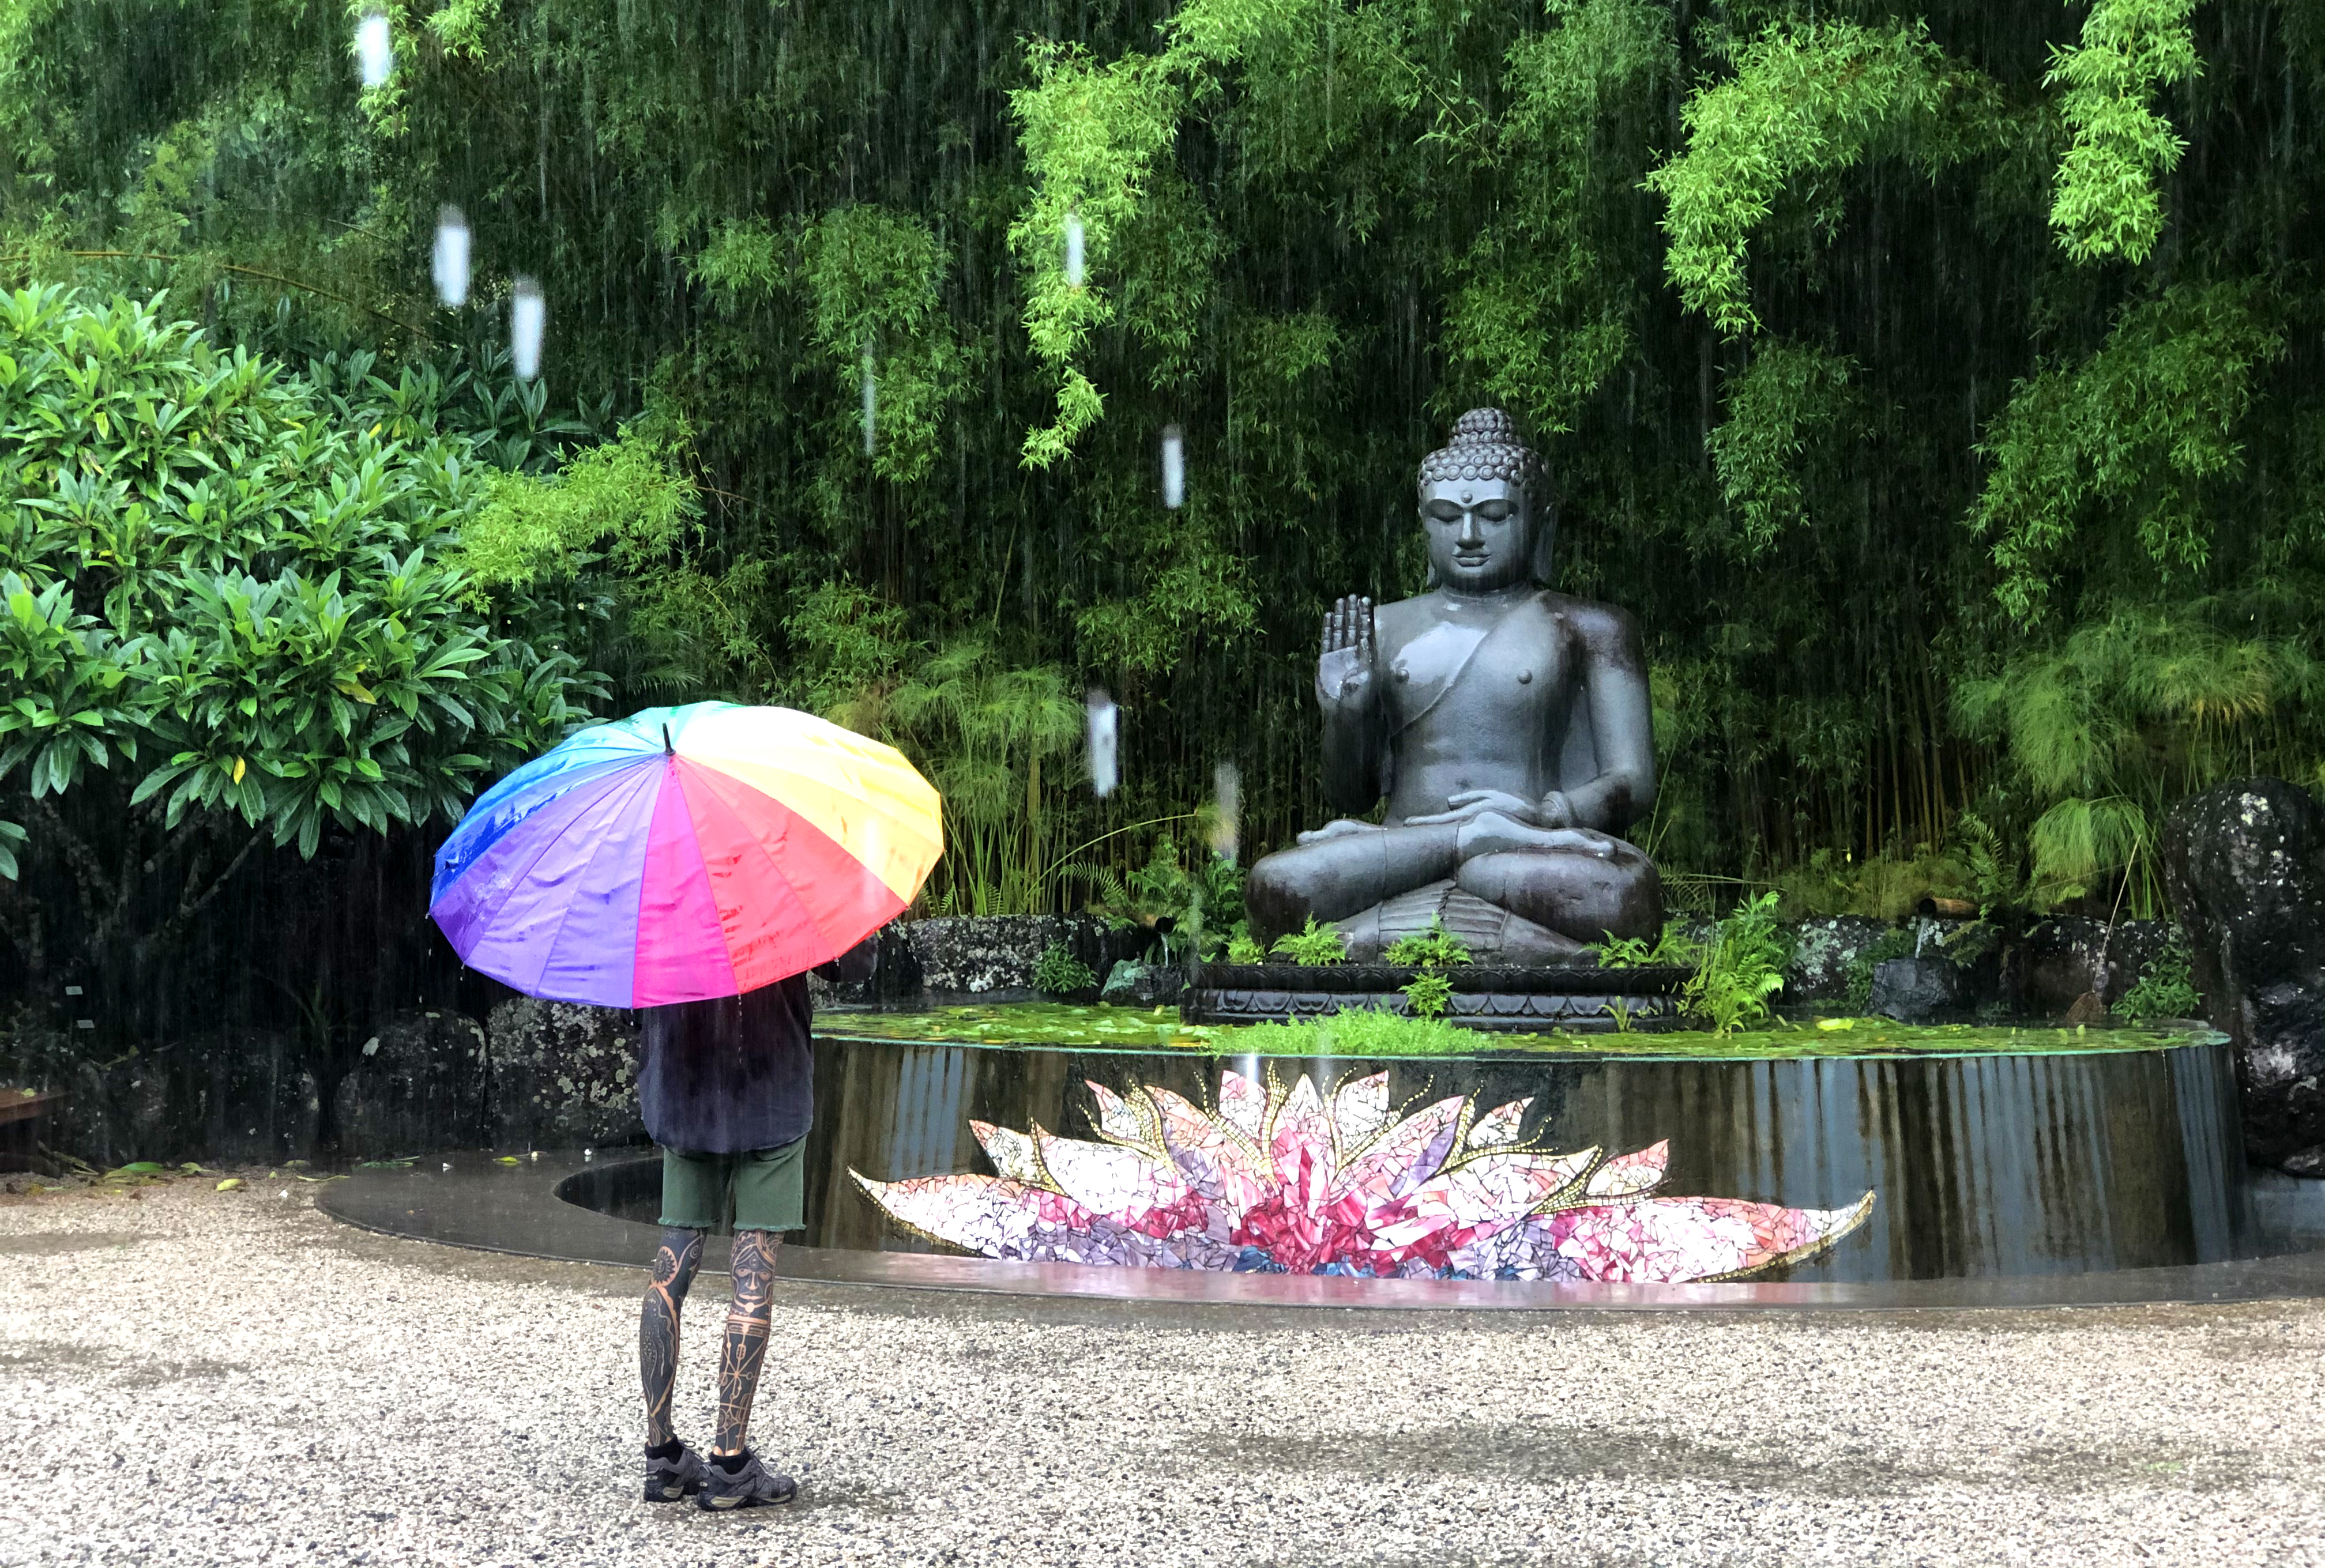
monument, tranquility, statue, green, jungle, relax, zen, sculpture, art, meditation, head, buddha, serenity, bamboo, forest, portrait, calm, buddhist, close up, face, relaxation, temple, look, carving, ancient history, buddhism, religion, asia, spiritual, religious, tibetan, stone carving, gautama buddha, enlightenment, light, contemplation, love, peaceful, sitting, meditate, ancient, thailand, pray, religious art, faith, yoga, pose, lotus, prayer, mind, culture, india, sacred, purity, body, posture, illumination, god, inspiration, orient, meditating, spirituality, lotus pose, sit, concrete, man, person, umbrella, rain, raining, rainbow, colours, standing, shorts, tattoo, tattoos, legs, plant, botany, leaf, nature, lawn ornament, tree, grass, leisure, People in nature, shrub, recreation, landscape, lawn, Environmental art, garden, spring, classical sculpture, landscaping, fashion accessory, magenta, bronze sculpture, yard, water feature, tourism, memorial, automotive wheel system, vacation, city, park